Chinook Centre

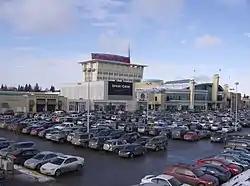
Chinook Centre in 2007

Chinook Centre (formally branded as "CF Chinook Centre") is the largest shopping mall in Calgary, Alberta, Canada. It is located near the geographic centre of the city on Macleod Trail, north of Glenmore Trail about south of downtown, and three blocks west of the Chinook CTrain station. The mall is operated by Cadillac Fairview.